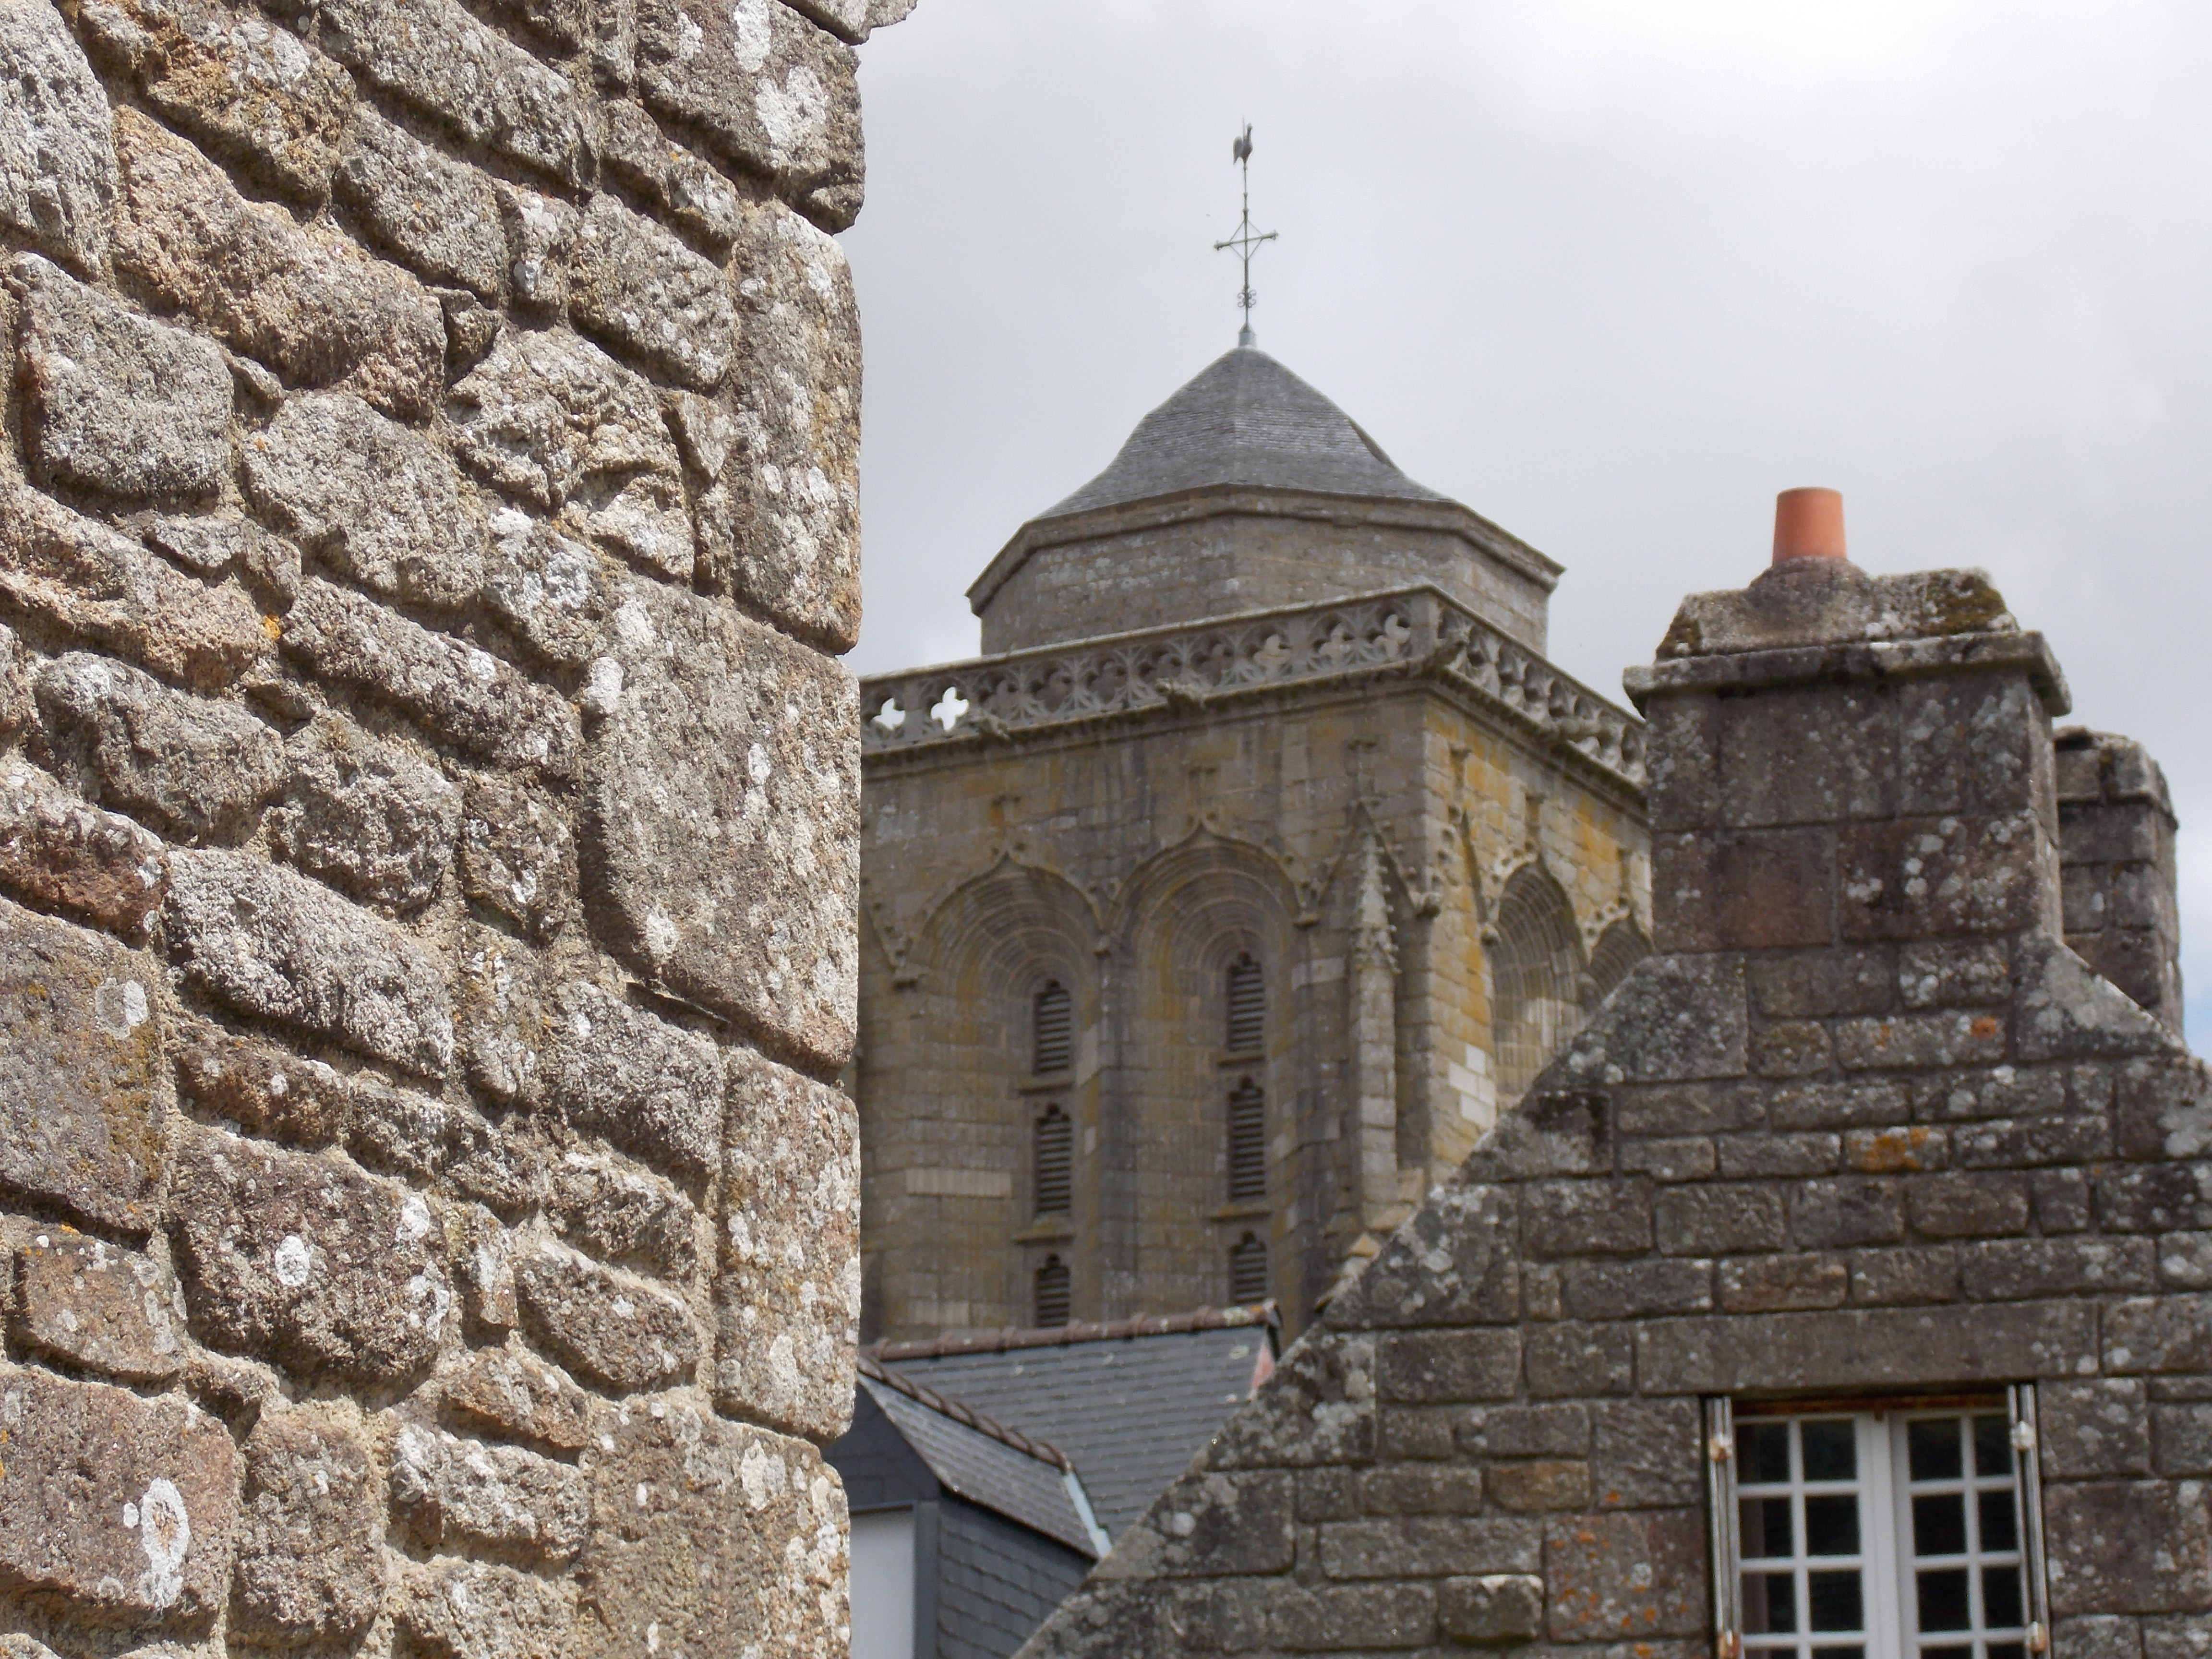
church, middle ages, architecture, house, stone, town, tower, cross, roof, chimney, france, wall, brick, stone wall, dome, finial, brickwork, holy places, medieval architecture, place of worship, historic site, byzantine architecture, classical architecture, chapel, building material, daylighting, history, turret, parish, temple, sash window